Csobánc

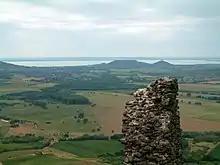
Panoramic view from the top with Lake Balaton in the background

Csobánc is one of the highlights of the region. Similar to the other hills in the area, it is of volcanic origin. These hills are witness hills. The expression originates from the fact that these hills “witnessed” the decrease of the land surface level during volcanic activity millions of years ago. They preserve the original surface since the Pliocene period.